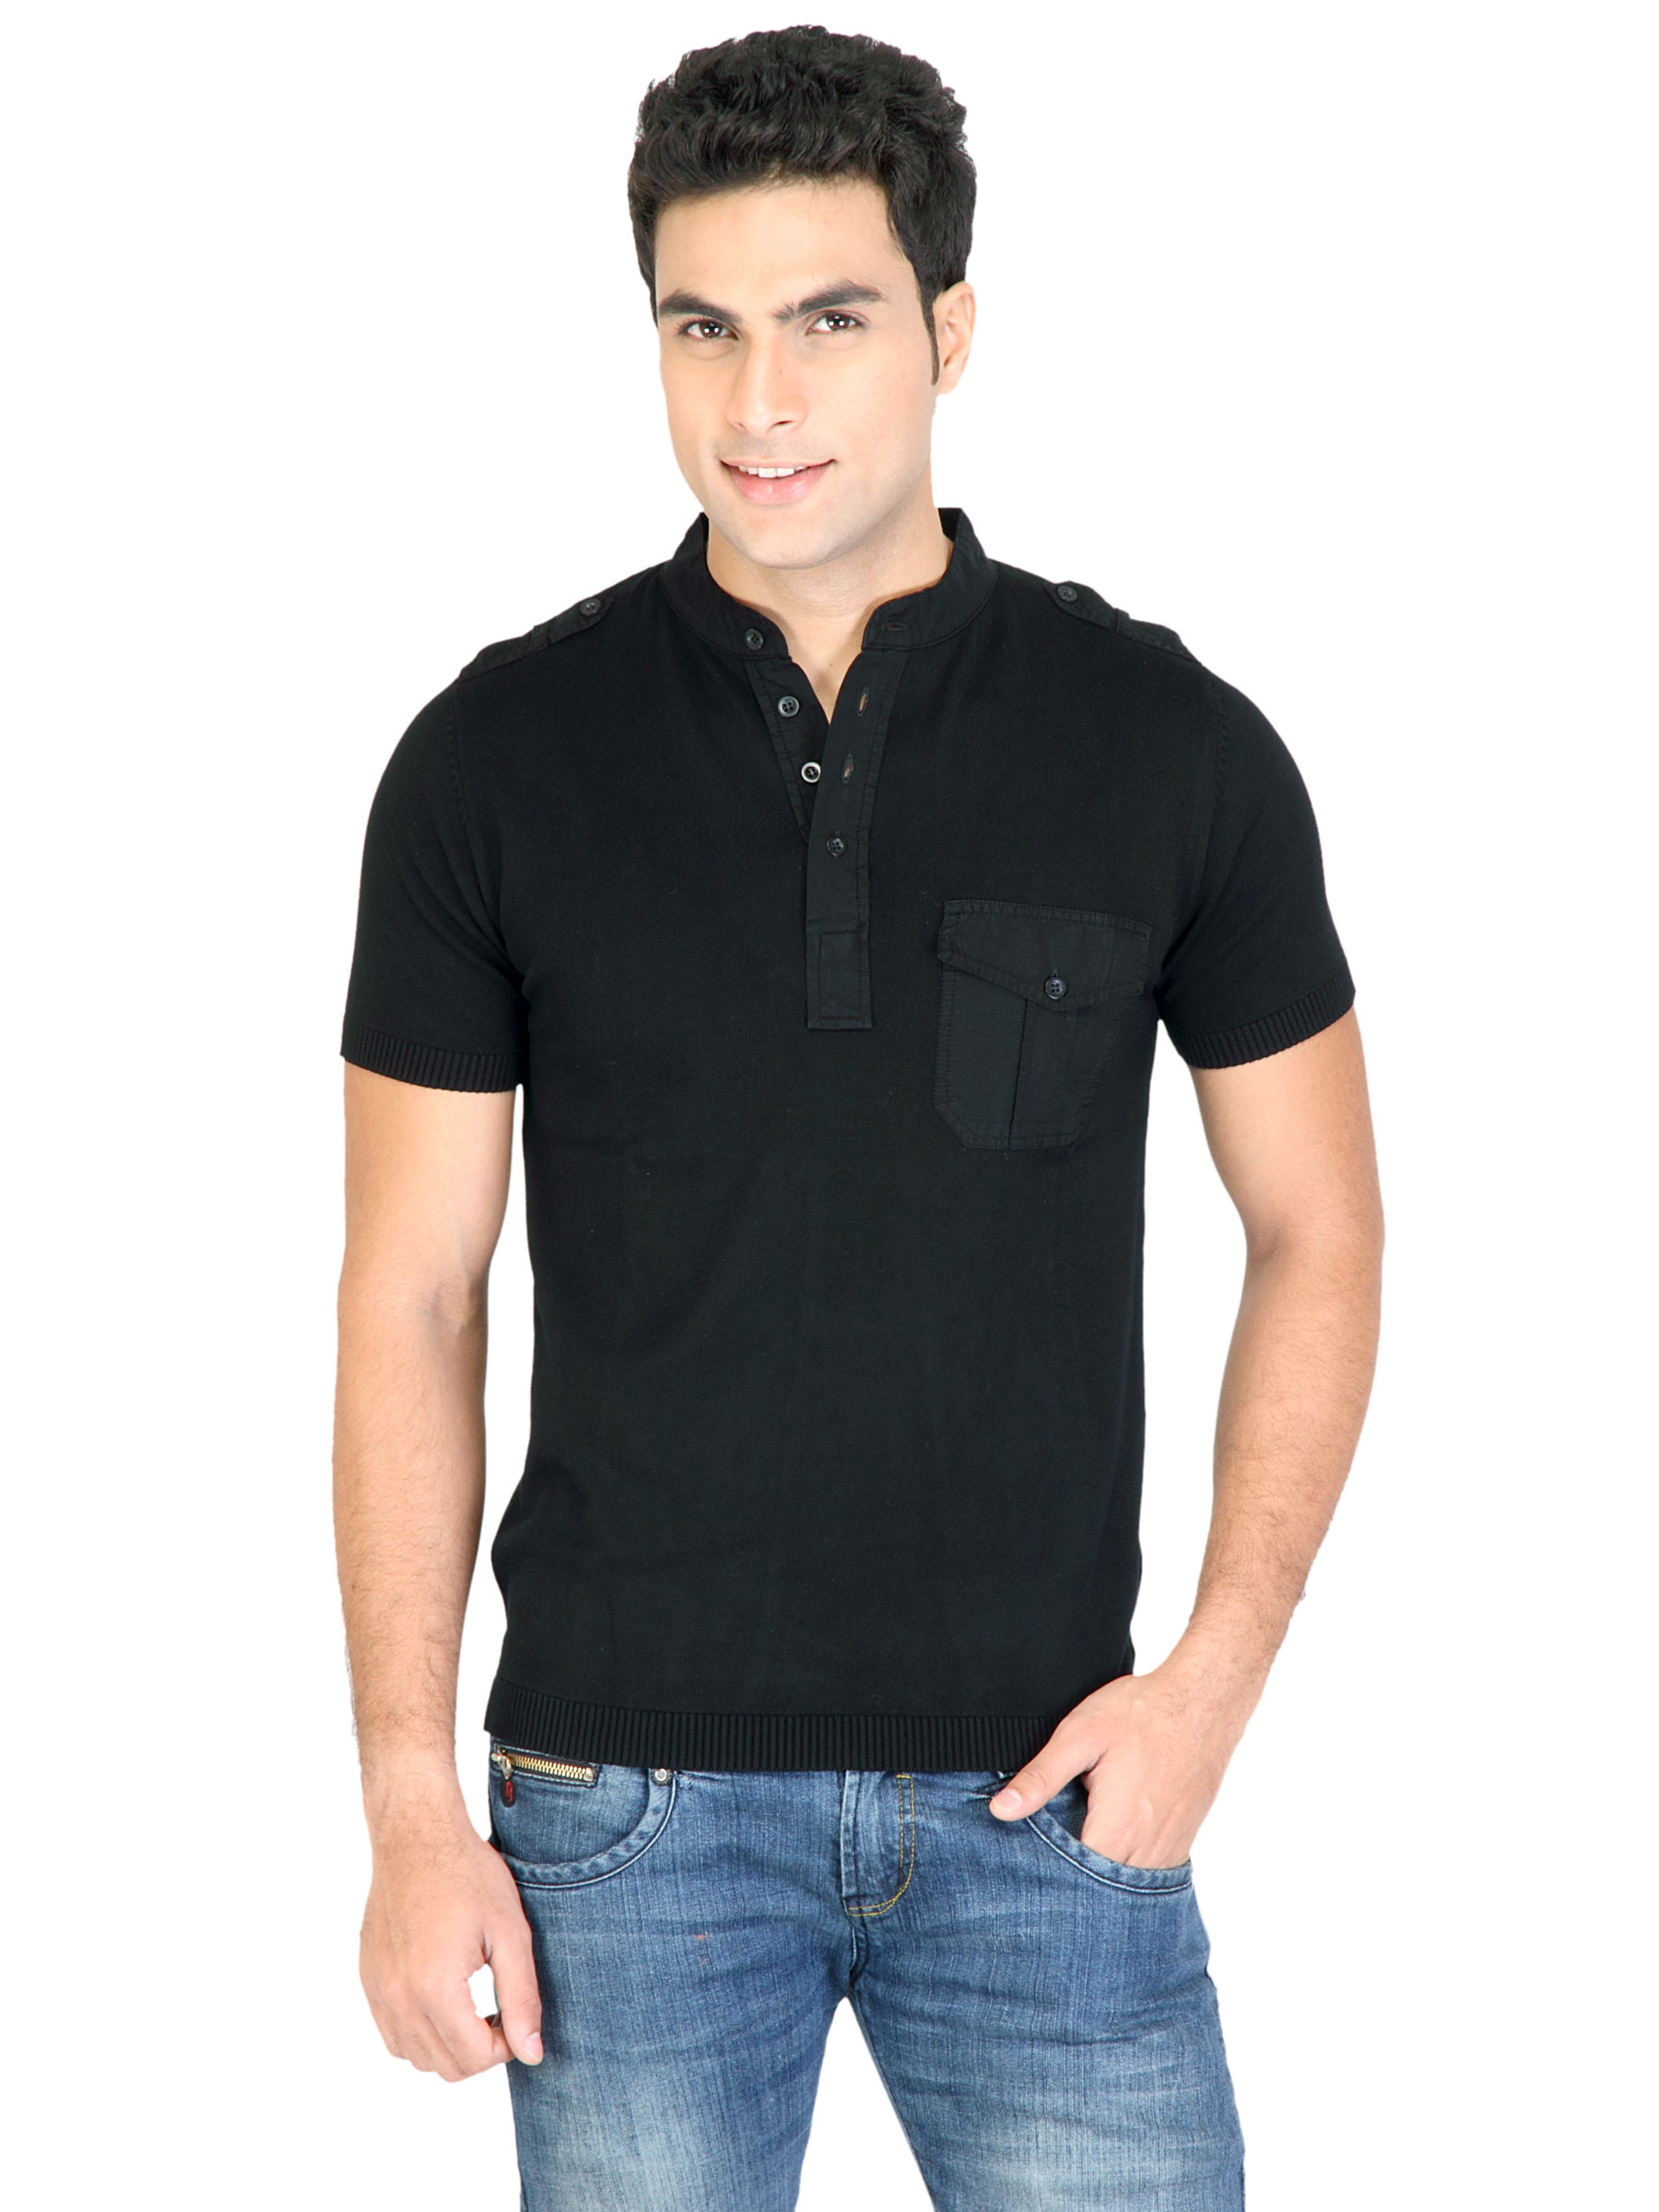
United Colors of Benetton Men Short Black T-shirt
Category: Apparel / Topwear / Tshirts
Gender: Men
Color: Black
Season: Fall 2011
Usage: Casual